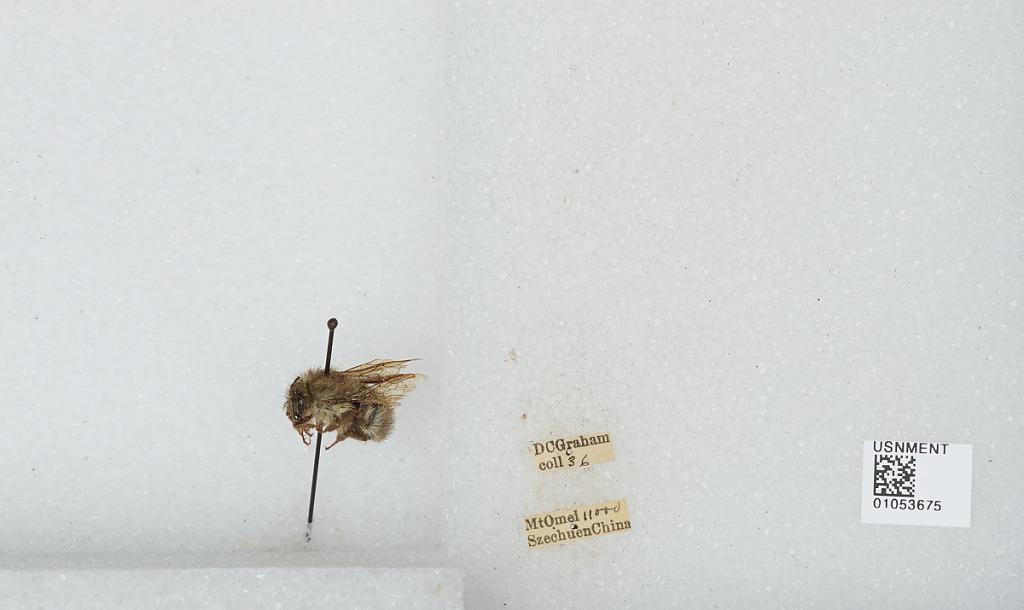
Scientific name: Bombus sp.
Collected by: D. Graham
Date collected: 1936--
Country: China
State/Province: Sichuan
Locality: Mt. Emei